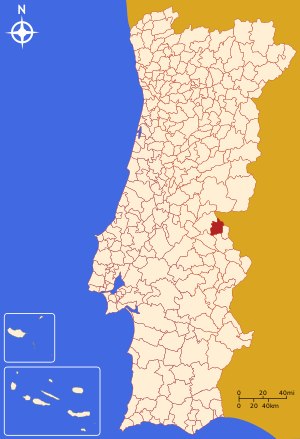
Castelo de Vide Kommune
Castelo de Vide Kommunes placering i Portugal
Castelo de Vide Kommune er en kommune i distriktet Viseu, Portugal. Kommunen har et areal 264,9 km² og et indbyggertal på 3.748 pr. 2006.